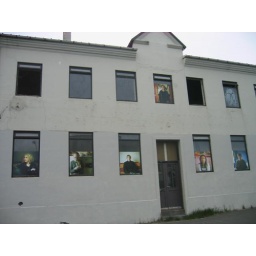
Photos were installed in each window of an abandoned building downtown. Reykvaik, Iceland